Scandalo in famiglia

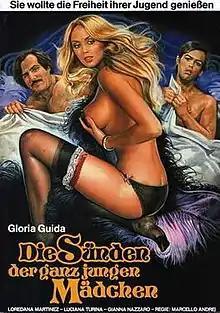

Scandalo in famiglia ("Scandal in the family") is a 1976 Italian commedia sexy all'italiana directed by Marcello Andrei.